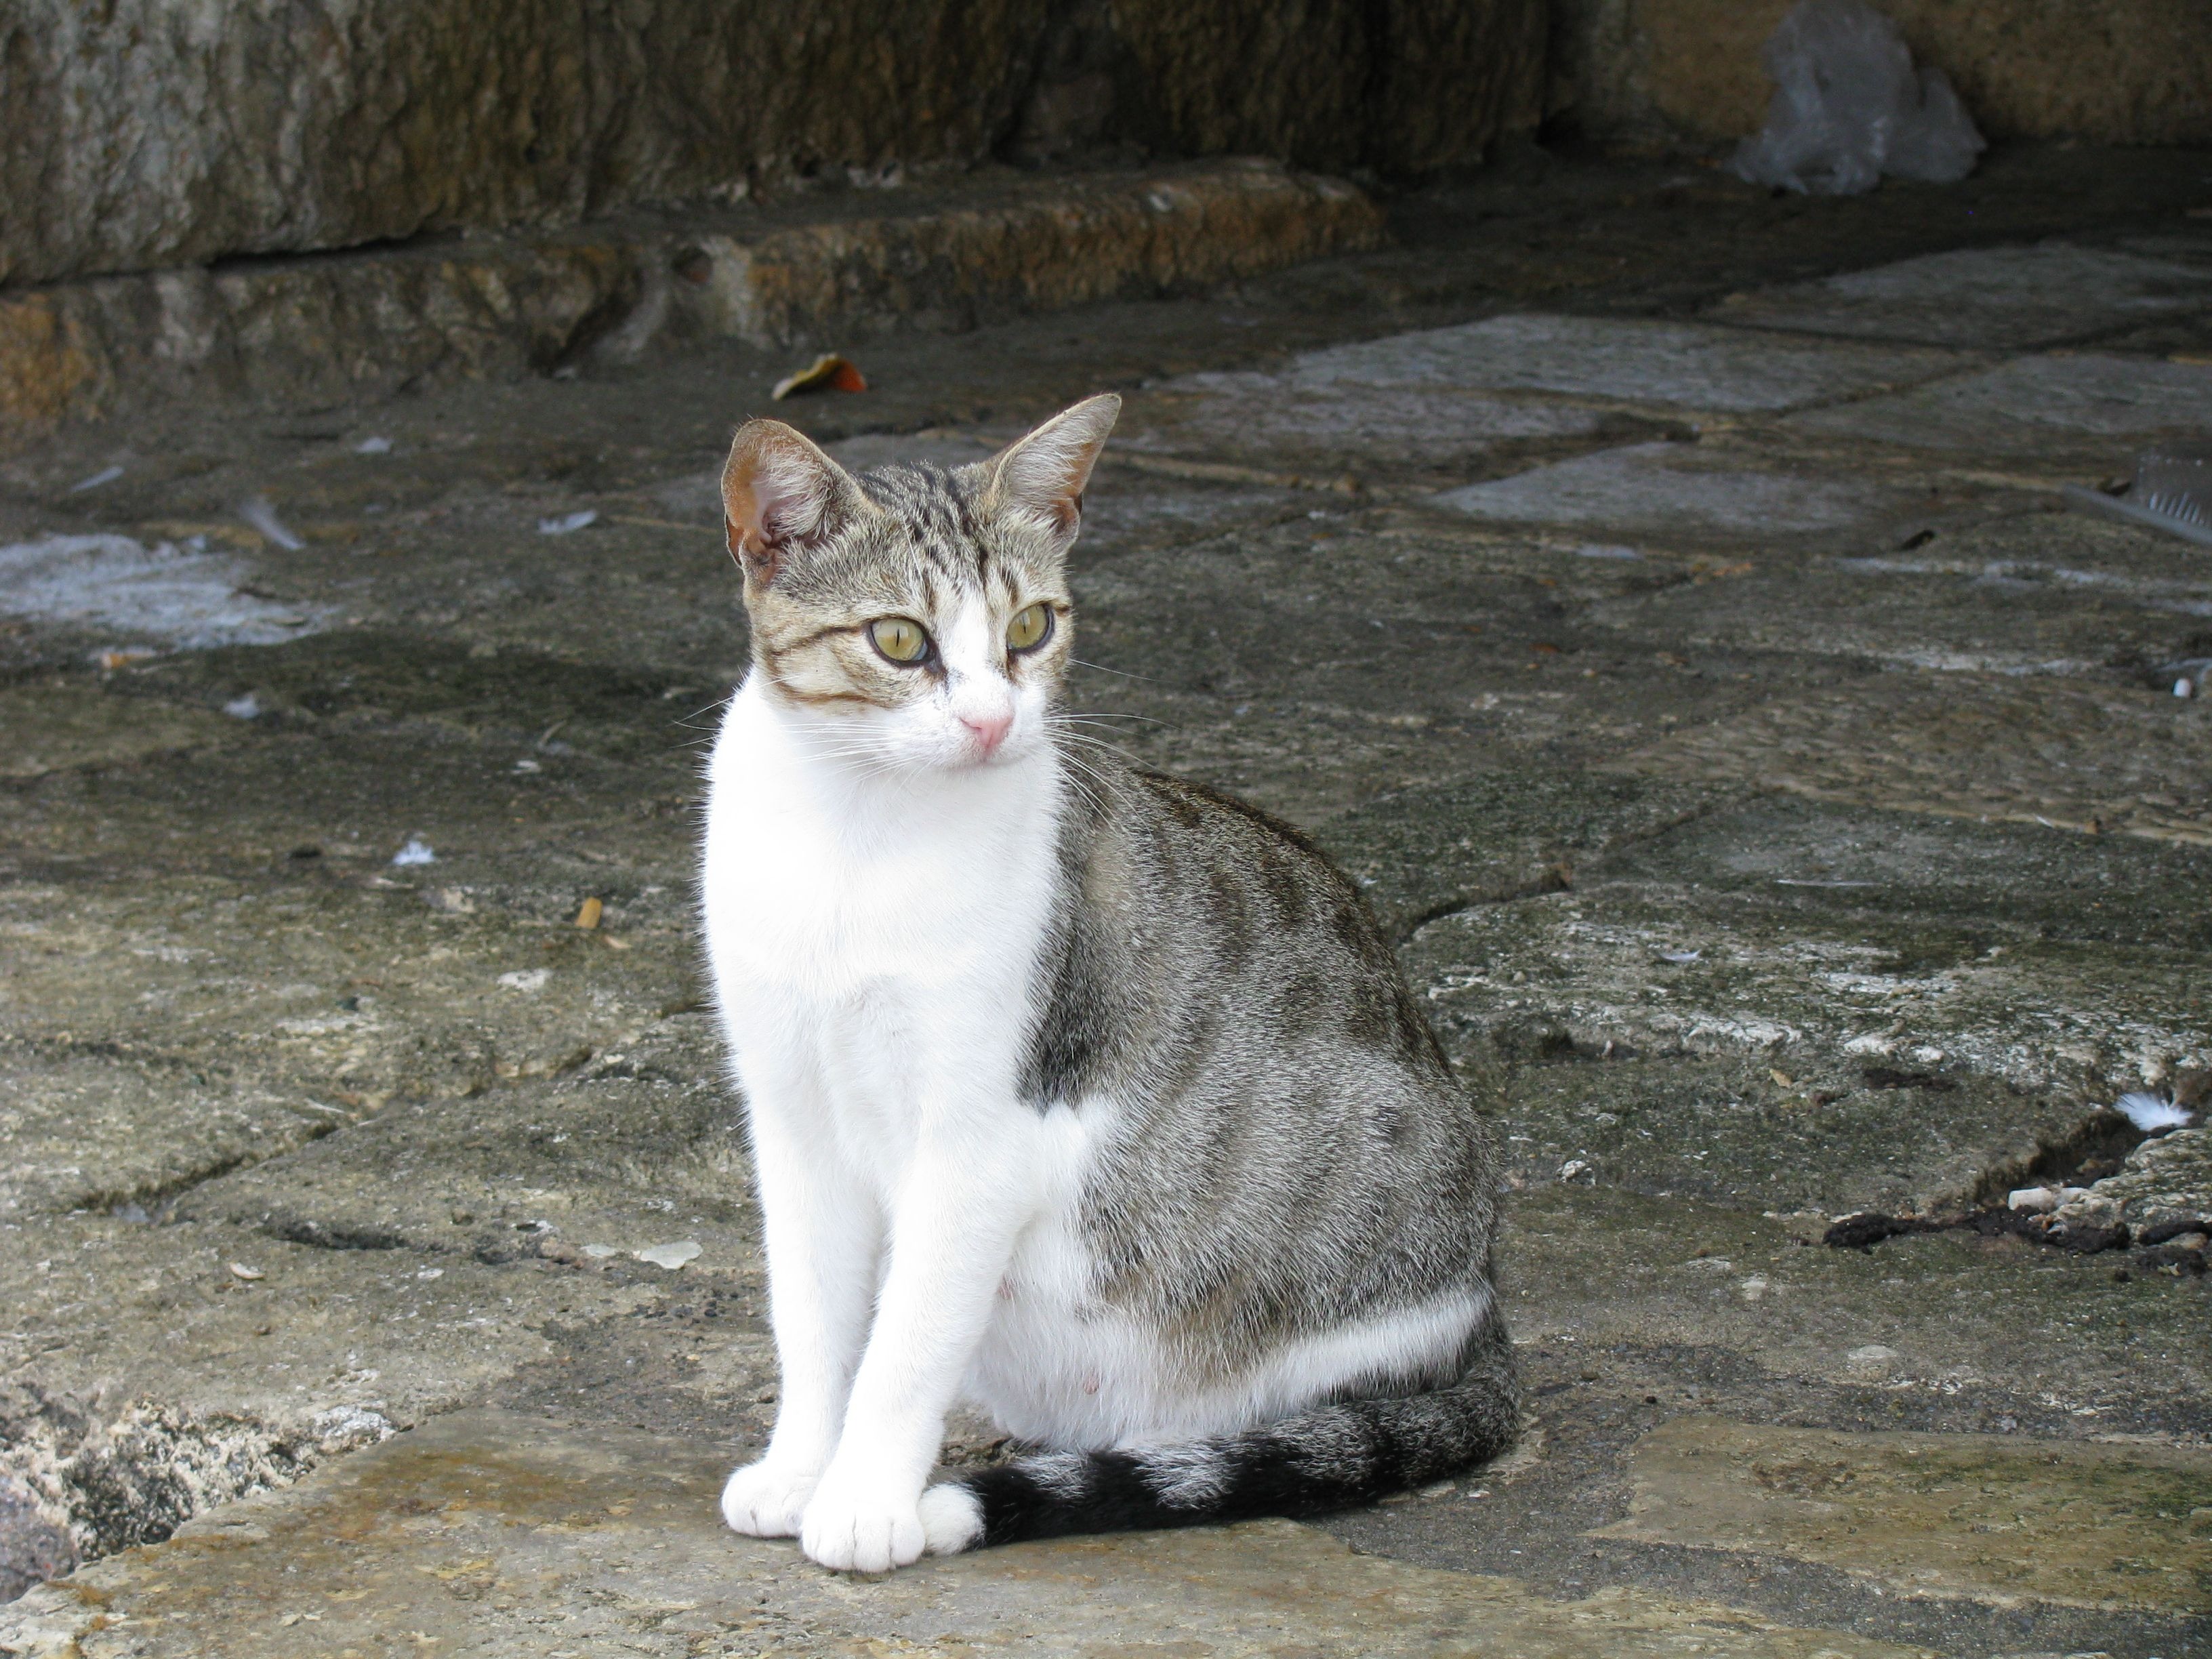
cat, mammal, fauna, whiskers, animals, vertebrate, cat eyes, european shorthair, wild cat, small to medium sized cats, cat like mammal, domestic short haired cat